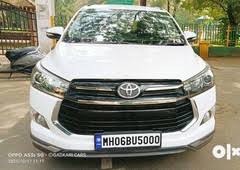
Label: noambulance